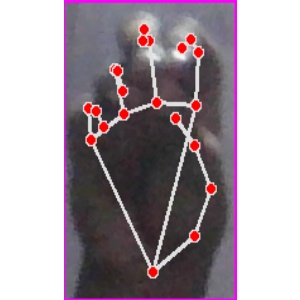
अक्षर: ङ